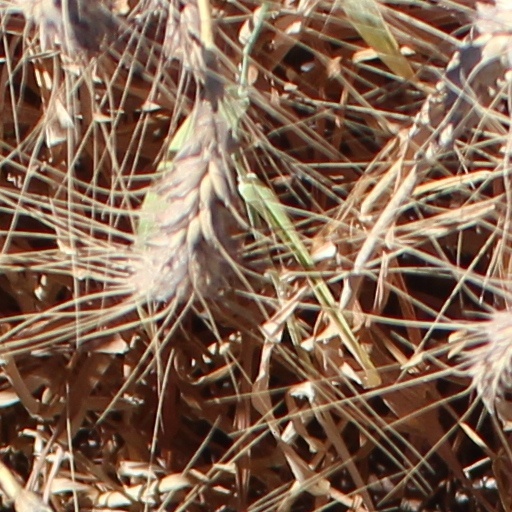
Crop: wheat